WOND

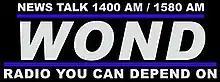
Former logo

"First Lady of the Airwaves" Barbara Altman also broadcast her weekday call-in show "Barbara Altman's Front Porch" from WOND for decades.